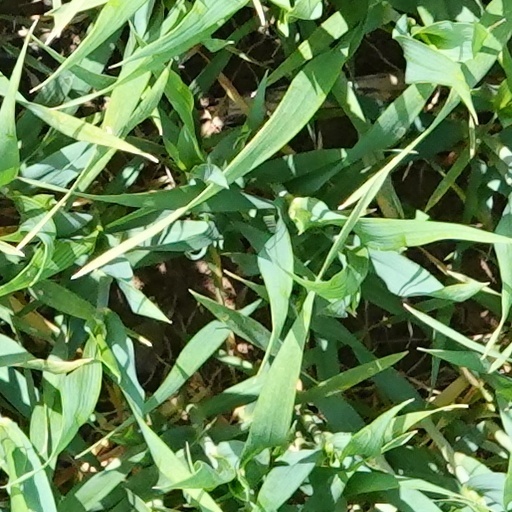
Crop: wheat